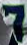
Number: 7